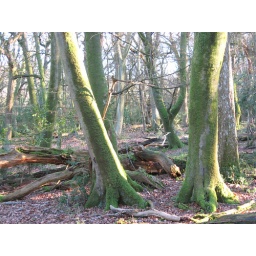
Fallen trees are left to help sustain the diversity of species in the ancient forest